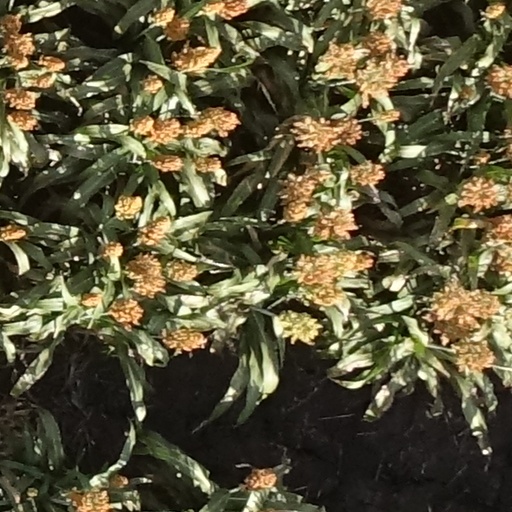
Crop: sorghum